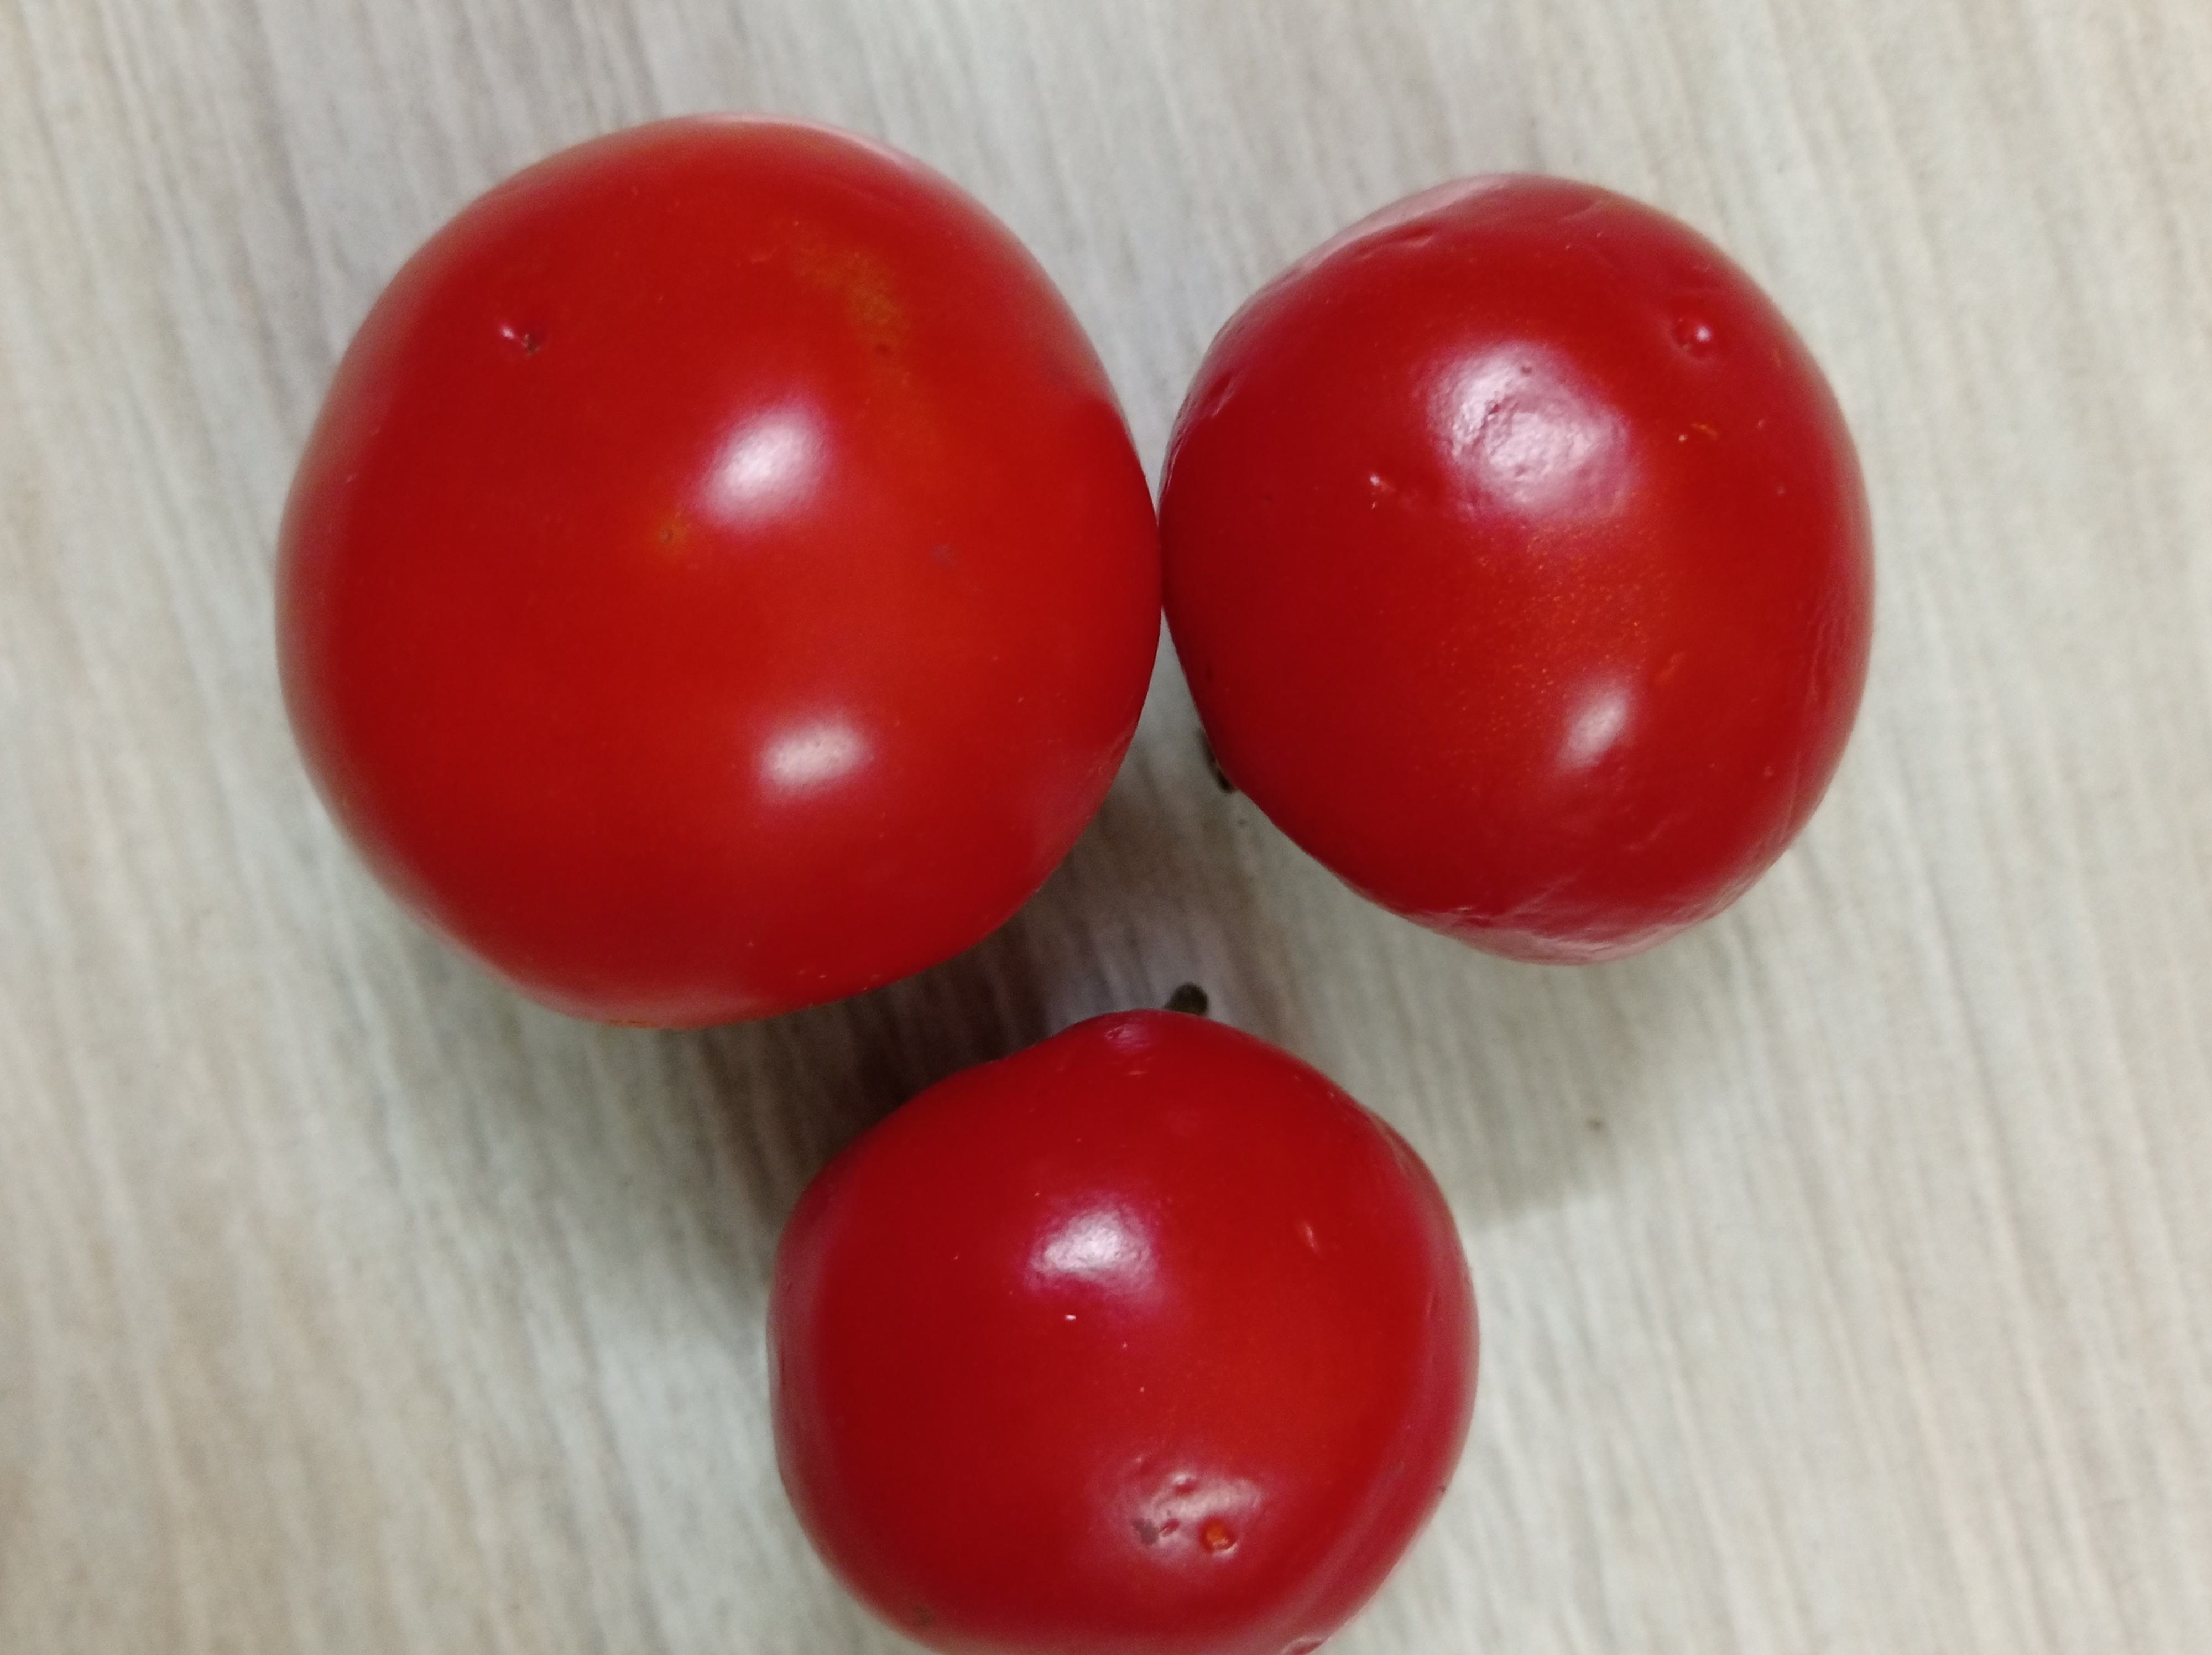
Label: Fresh